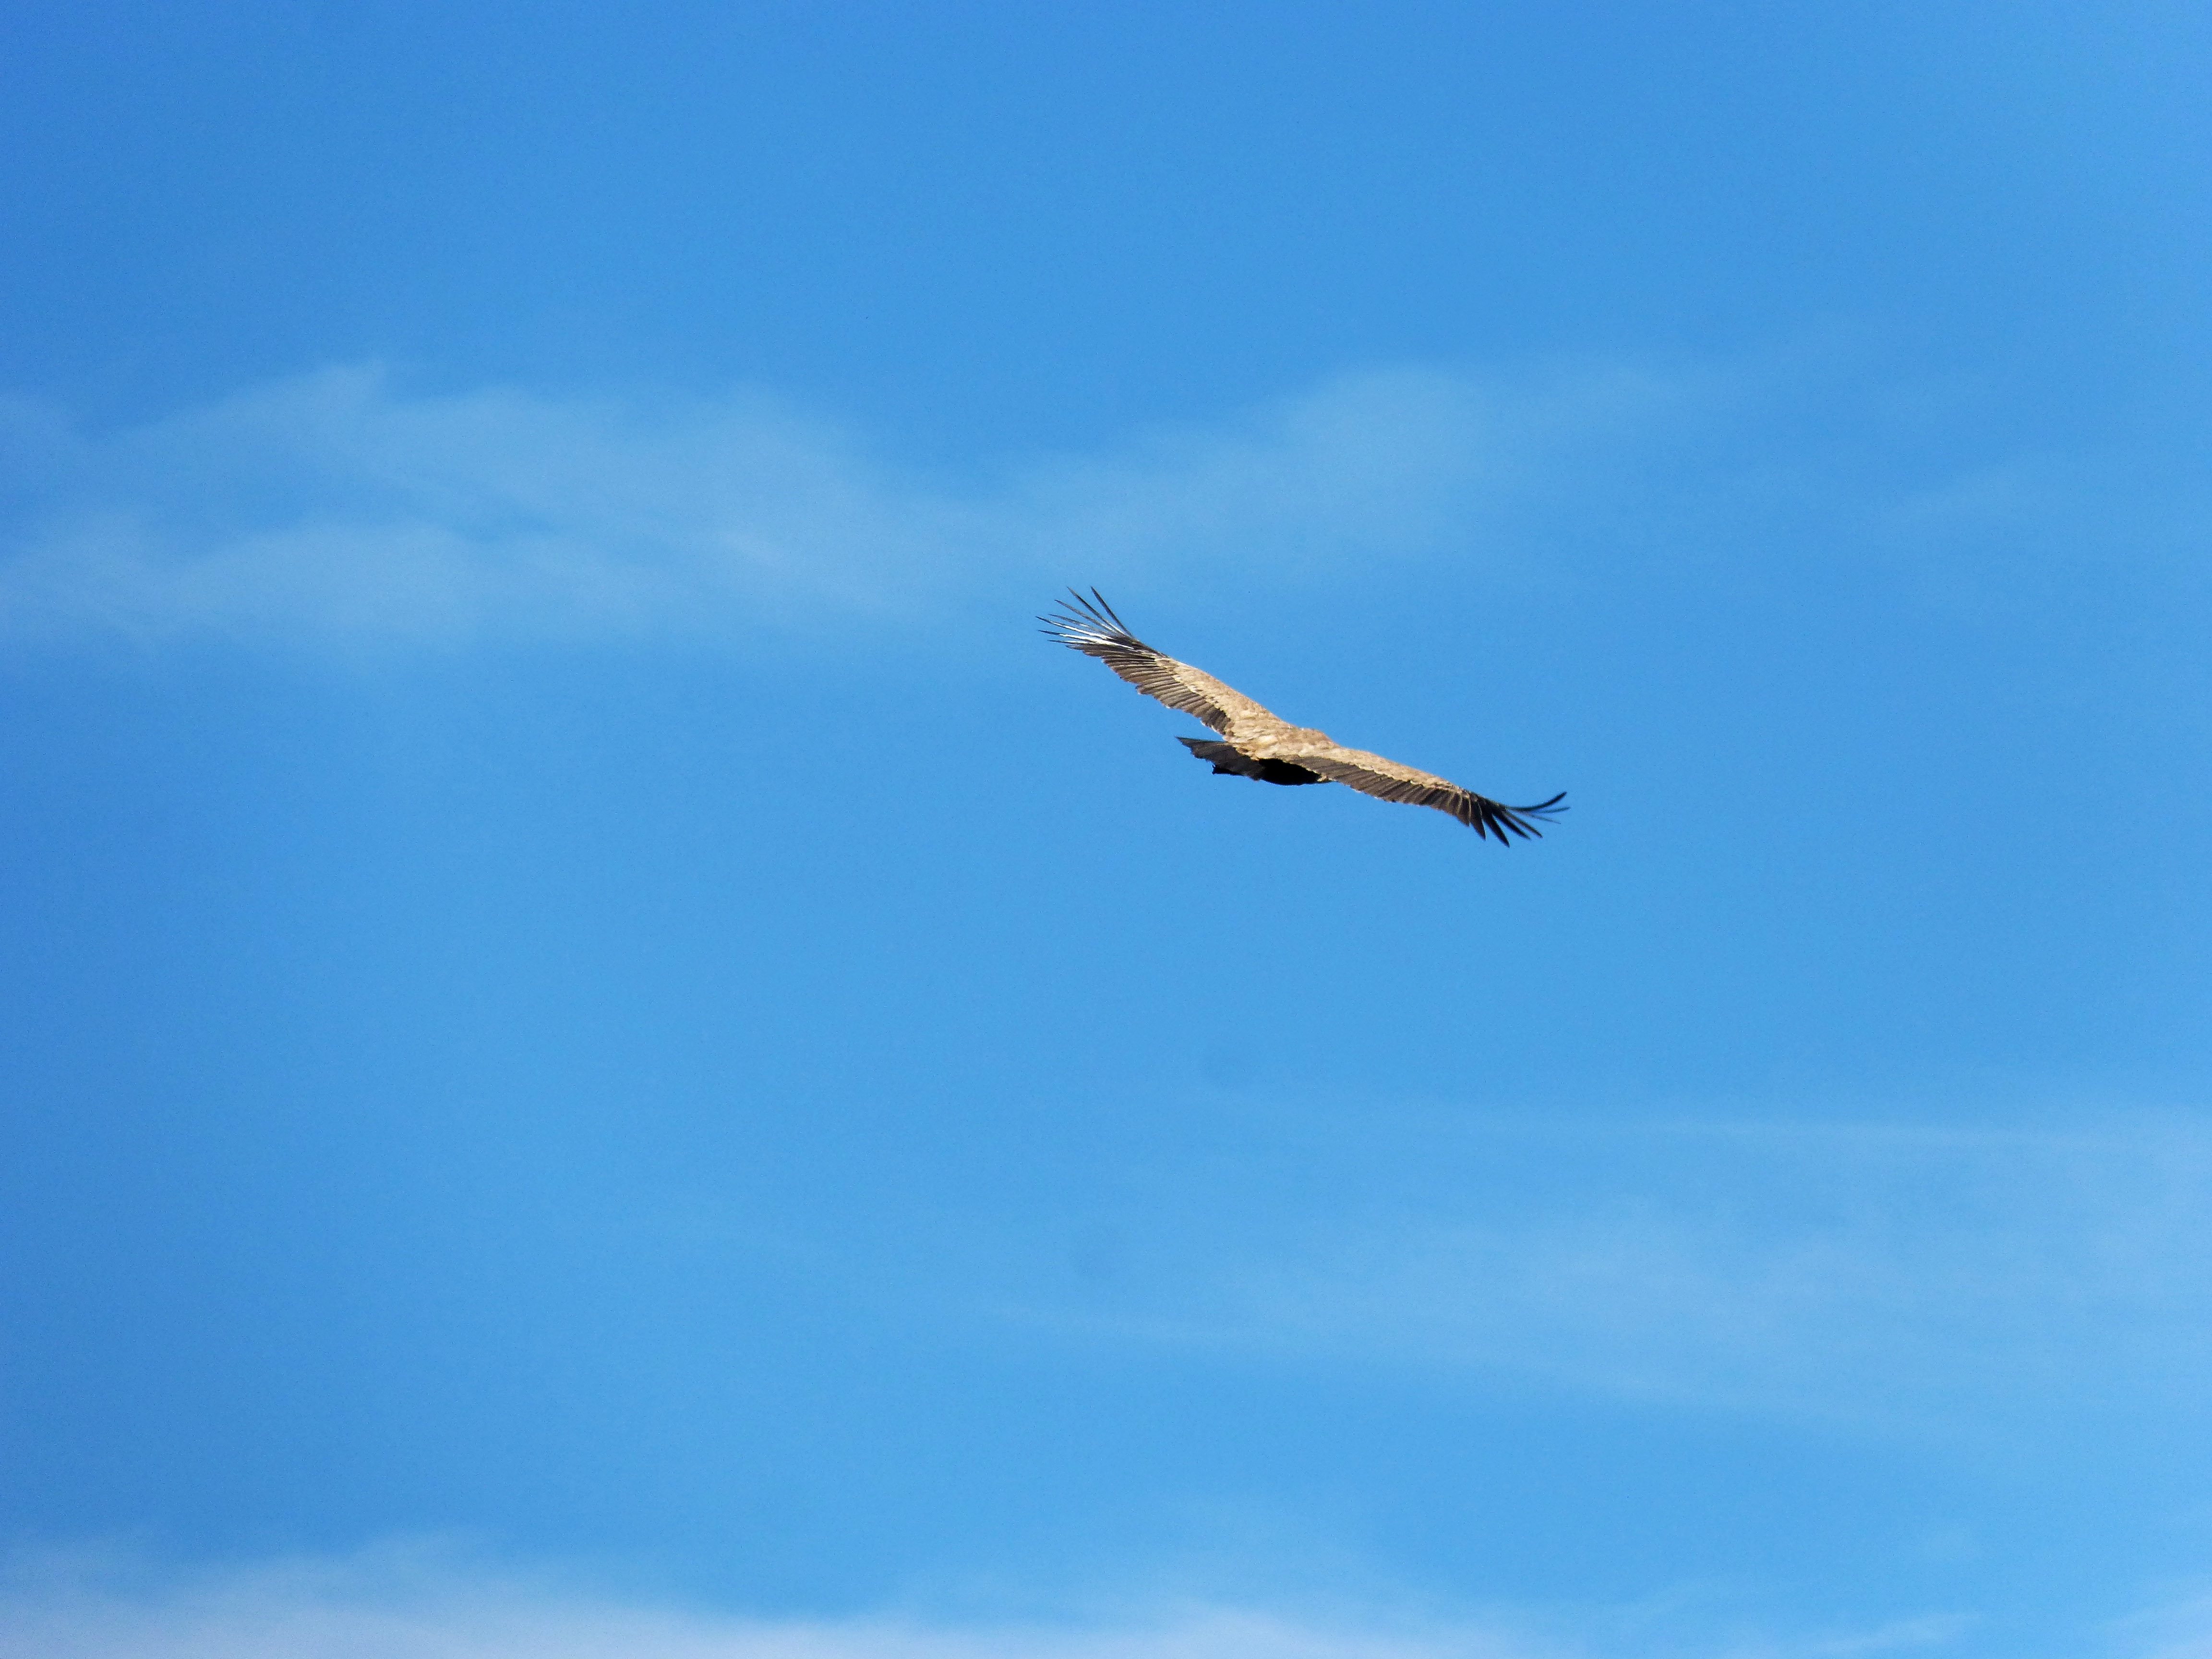
wing, sky, fly, airplane, aircraft, vehicle, symbol, aviation, flight, freedom, clouds, vulture, concepts, air show, air force, aerobatics, atmosphere of earth